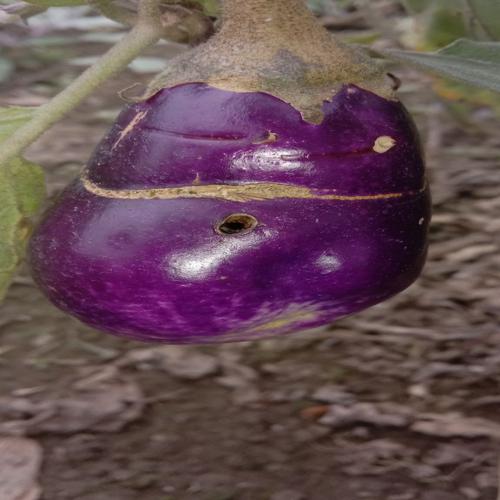
Label: Shoot and Fruit Borer